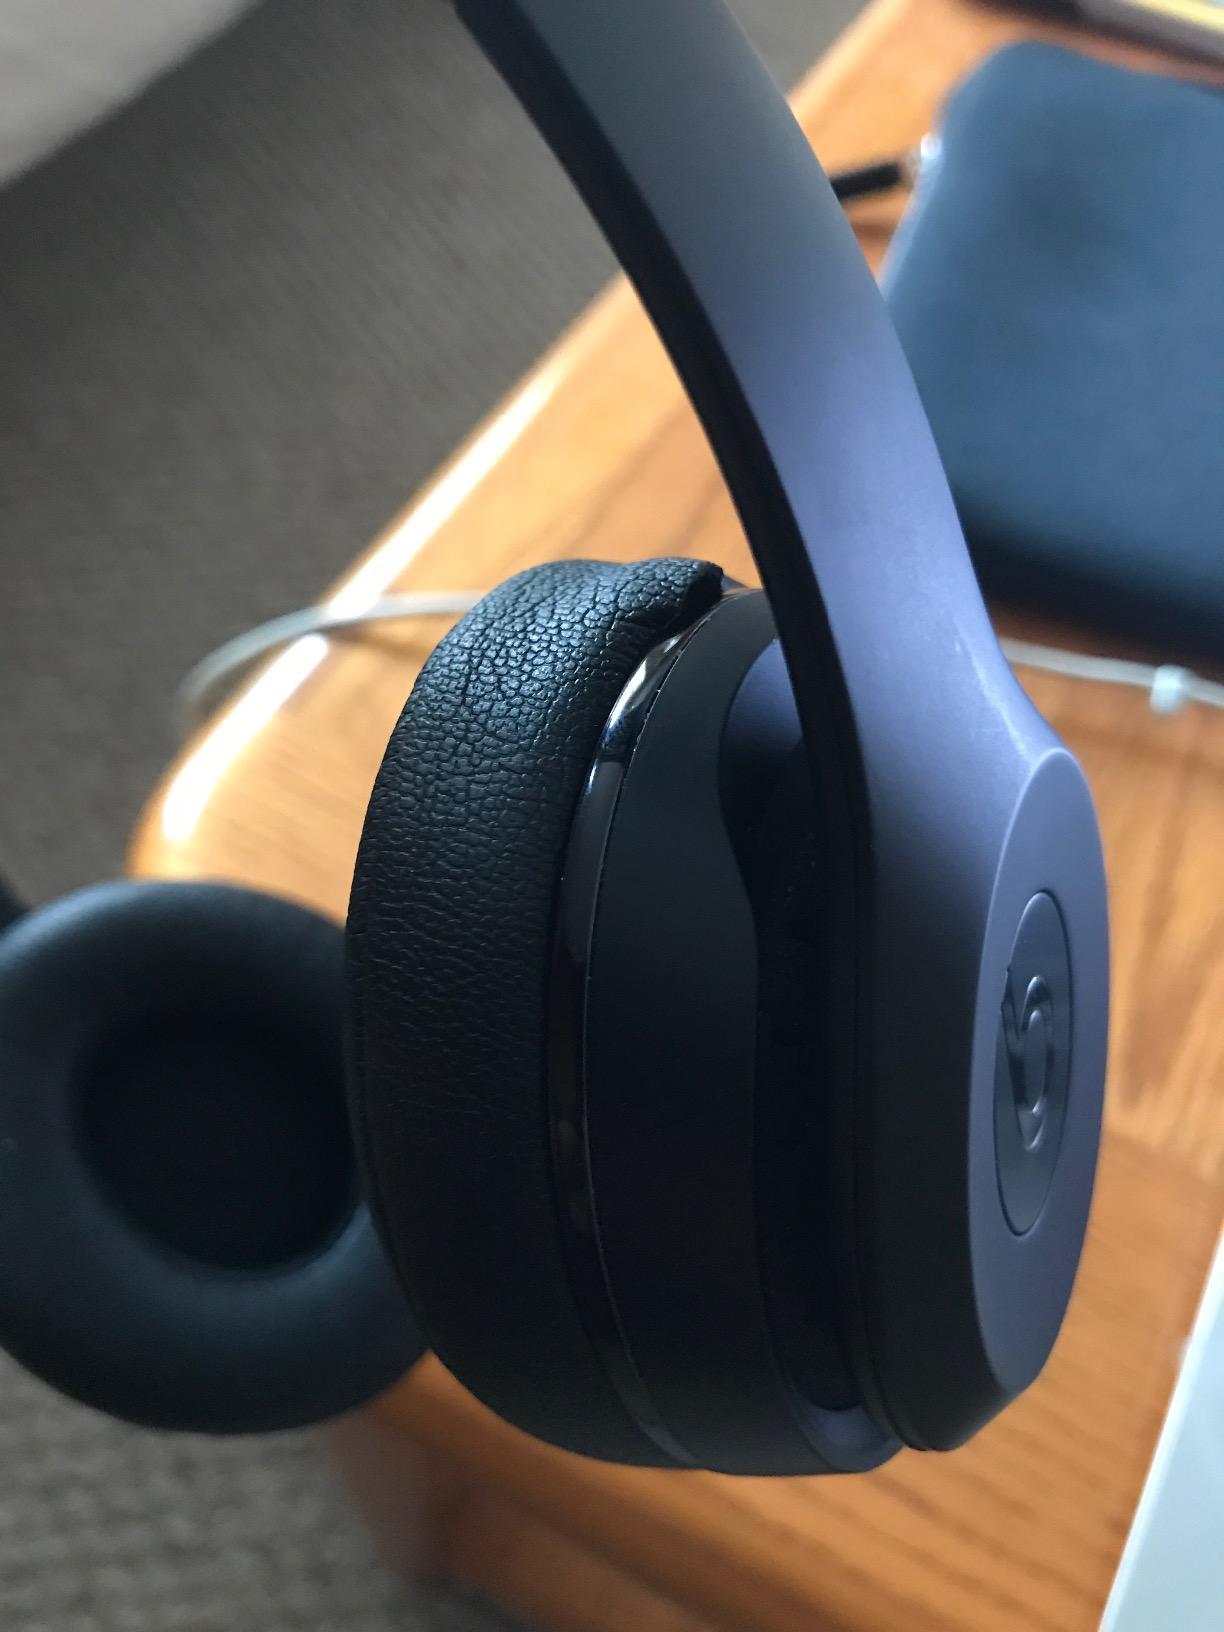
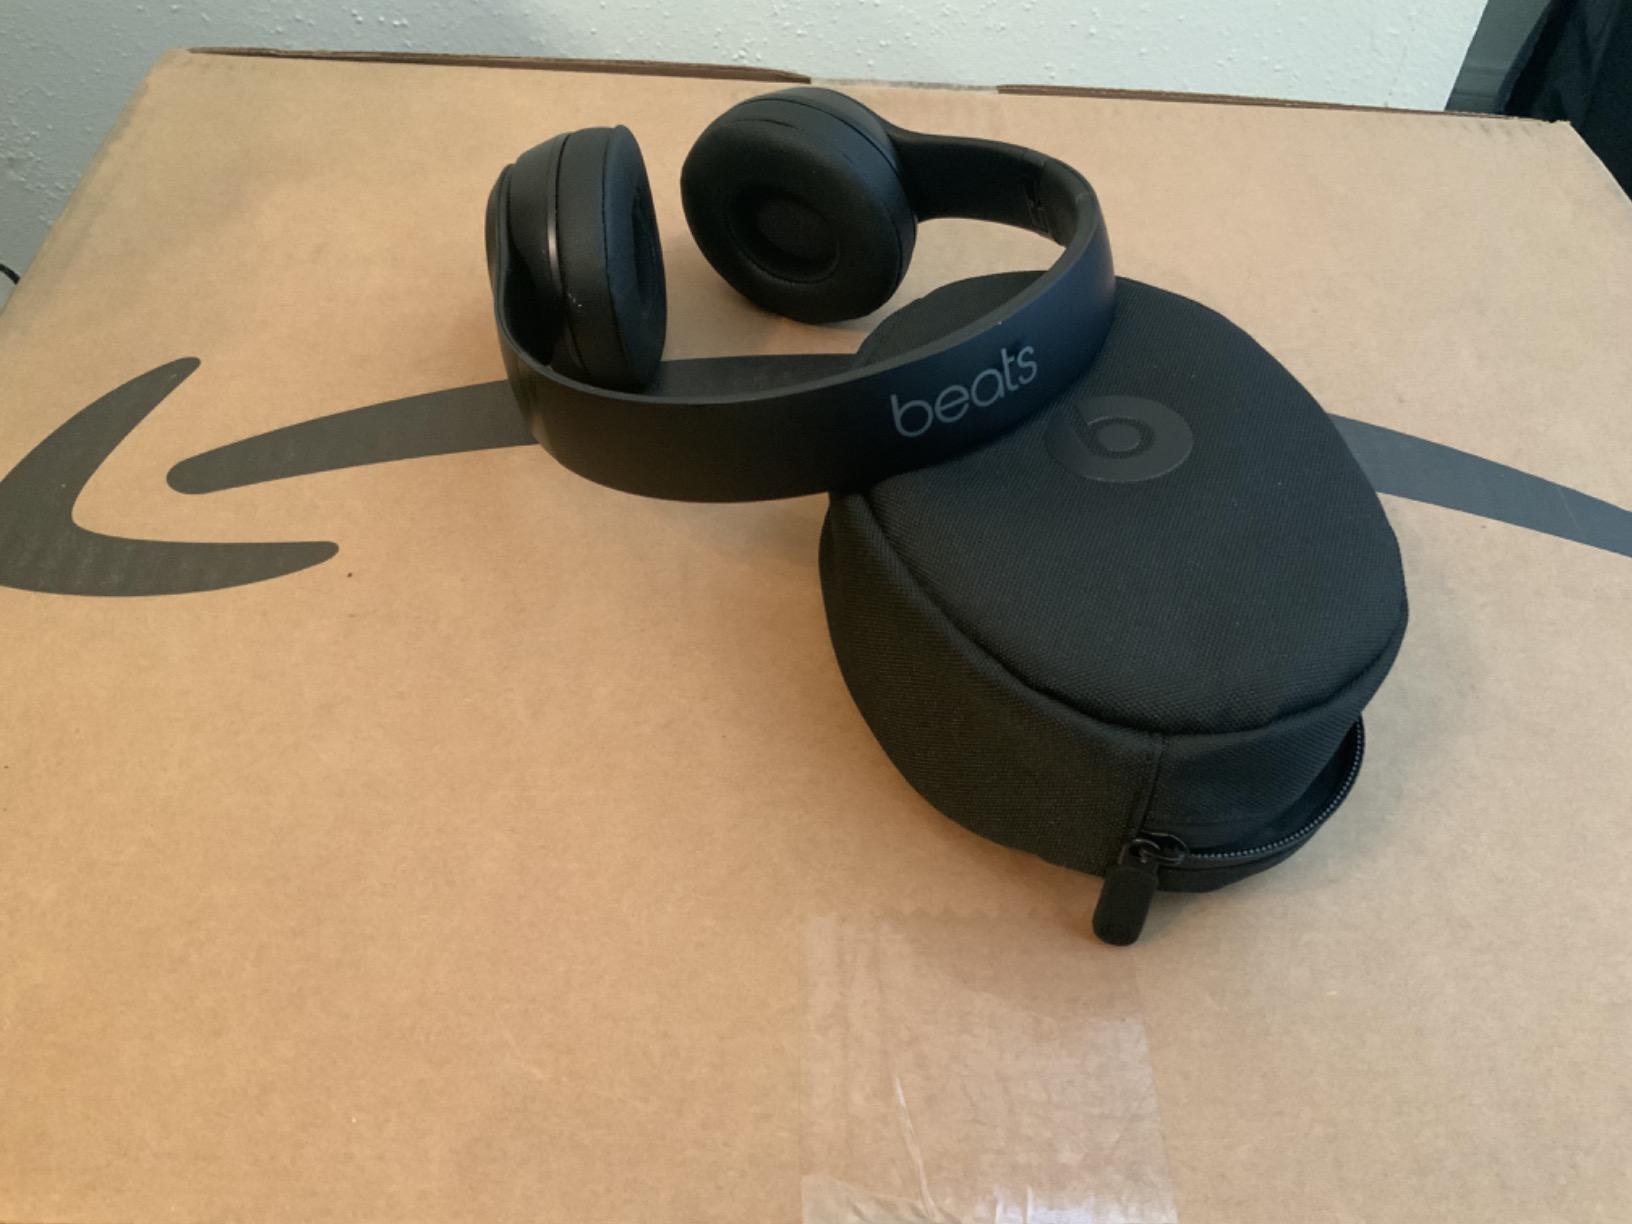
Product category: headphones
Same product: yes